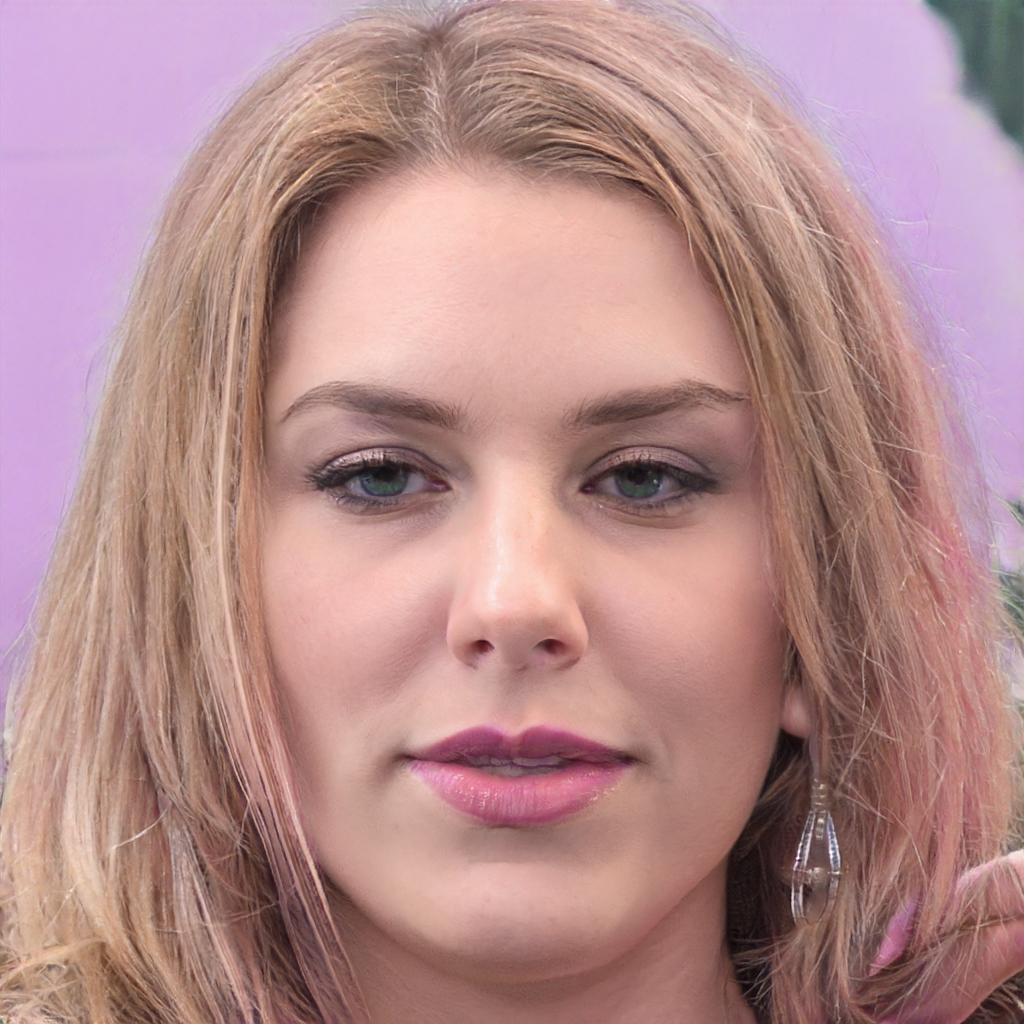
Label: No Watermark